Coggeshall Abbey

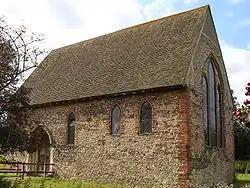
The Abbey gate chapel belonging to Coggeshall Abbey, "capella ante portas", now serving as St. Nicholas Chapel

Coggeshall Abbey, situated south of the town of Coggeshall in Essex, was founded in 1140 by King Stephen of England and Matilda of Boulogne, as a Savigniac house but became Cistercian in 1147 upon the absorption of the order.